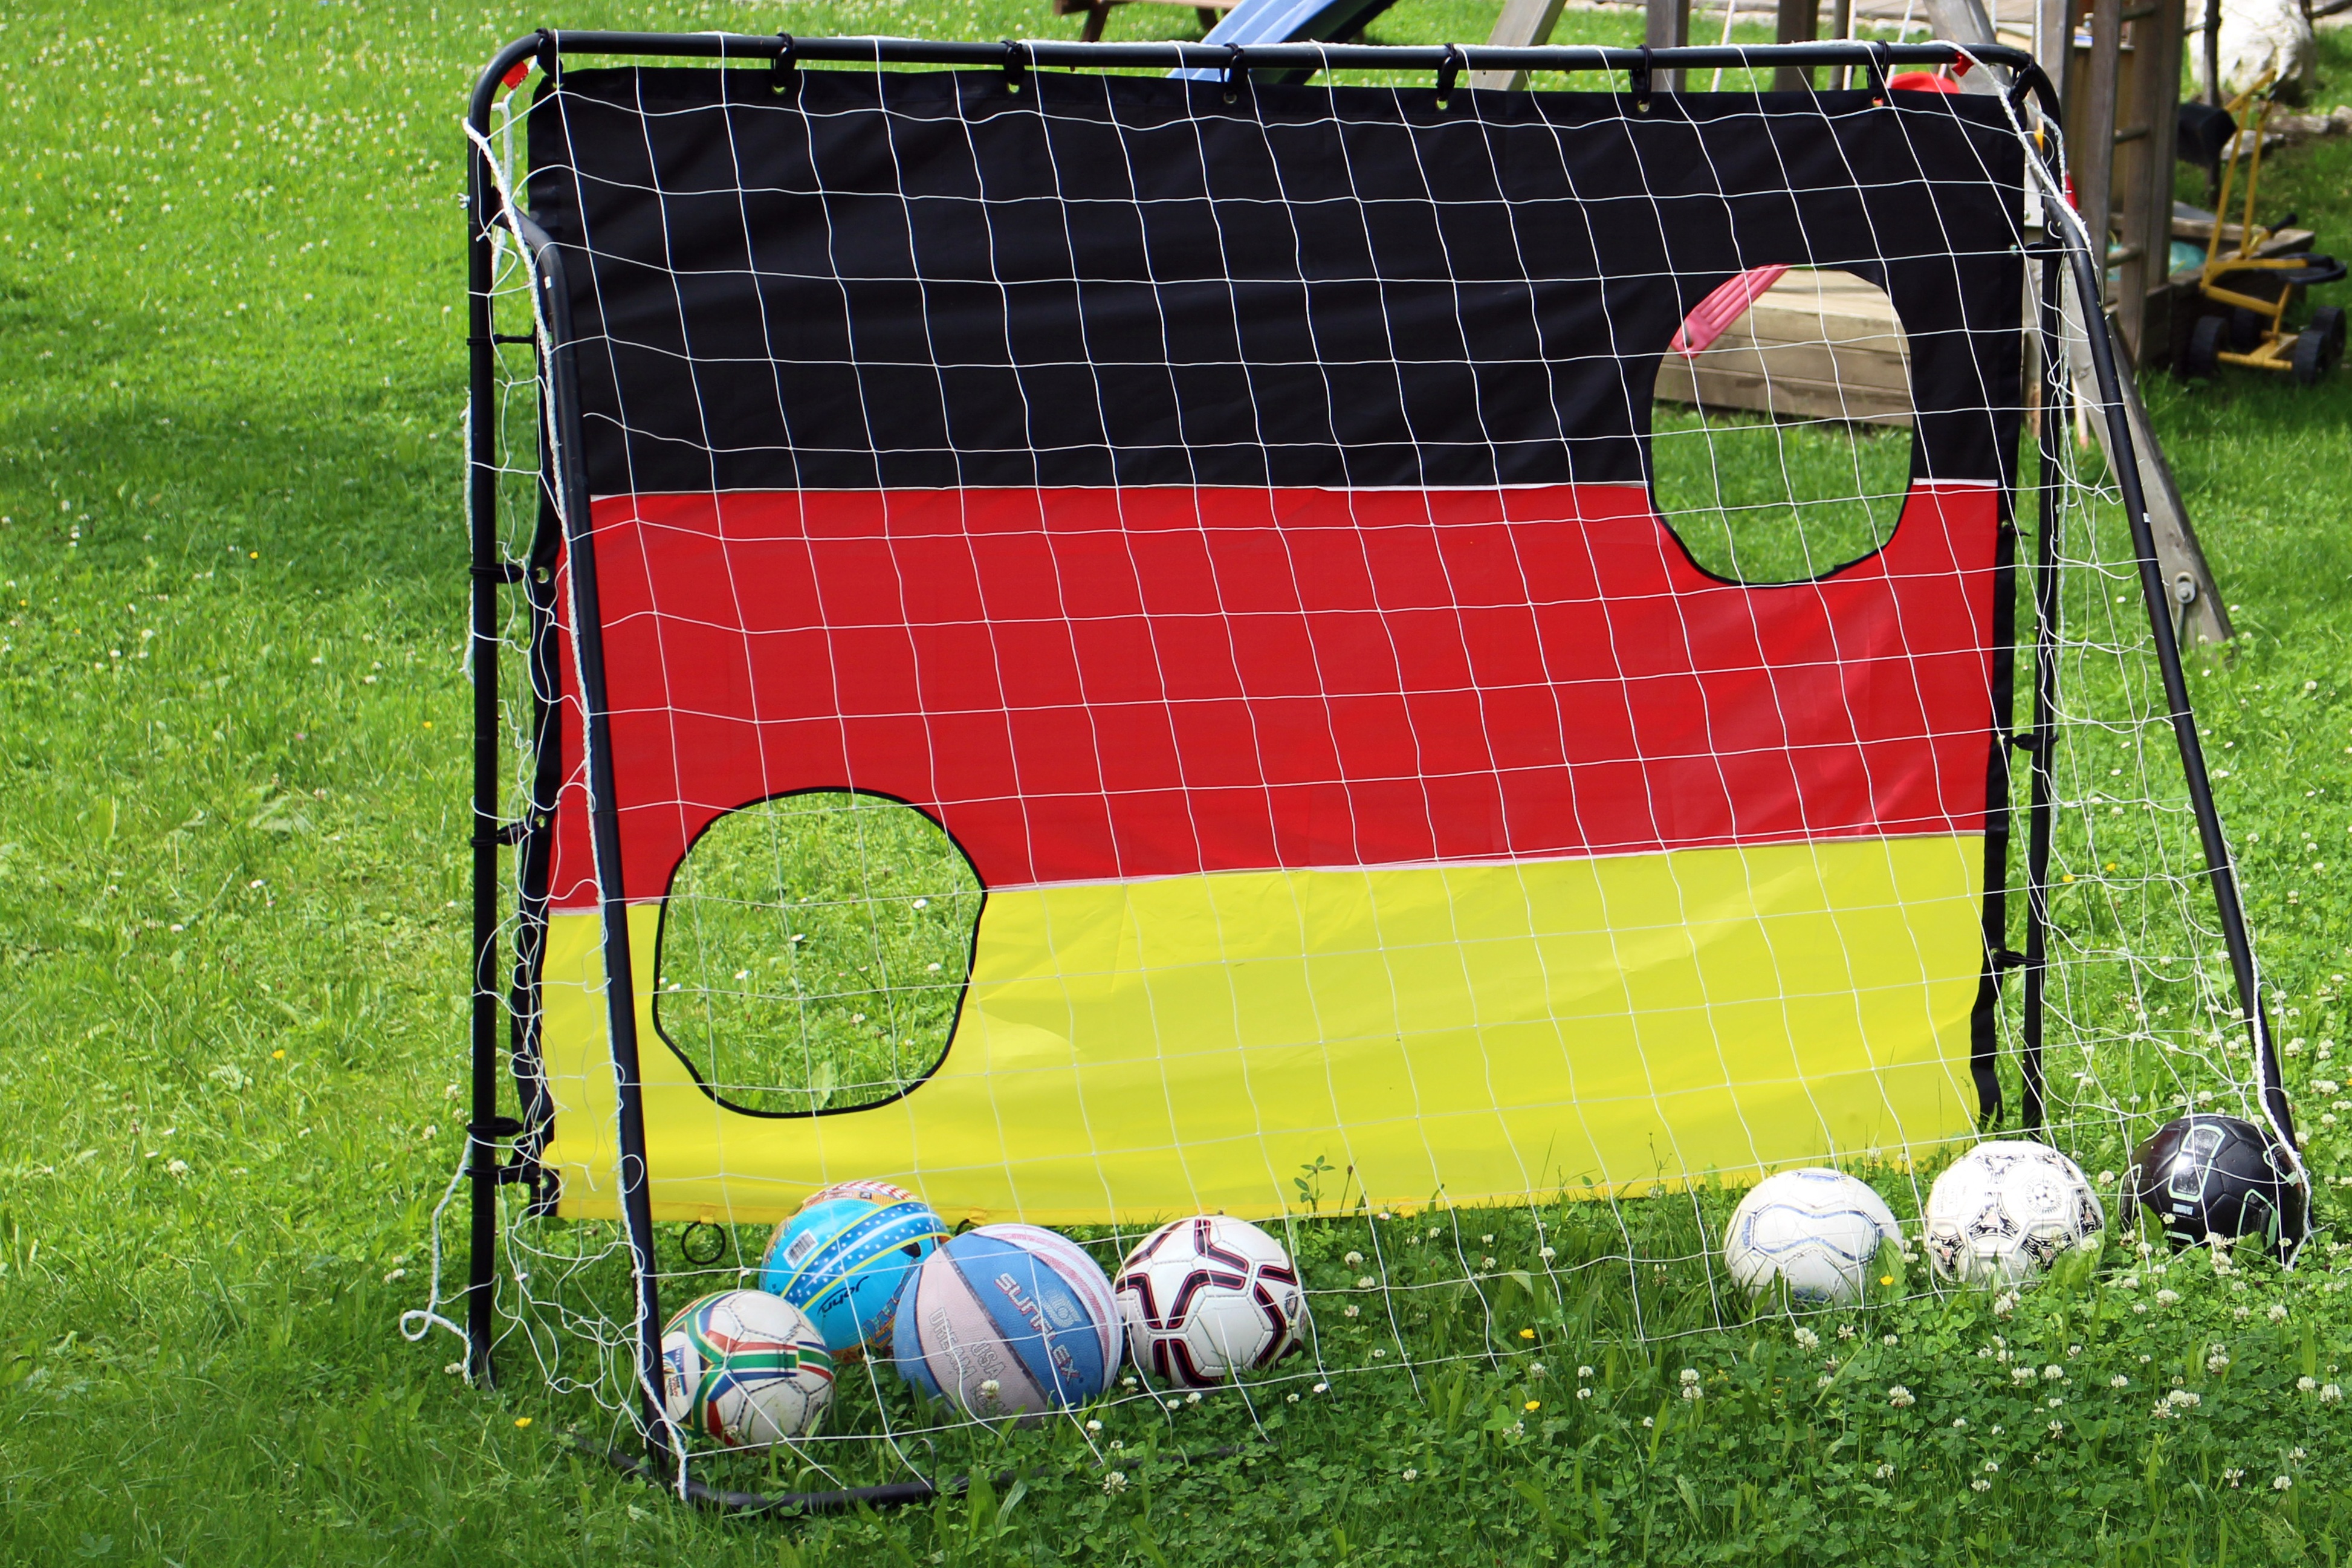
grass, sport, play, green, soccer, football, stadium, goal, player, sports equipment, net, ball, rush, balls, network, goalkeeper, ball sports, world cup, world championship, football goal, goal net